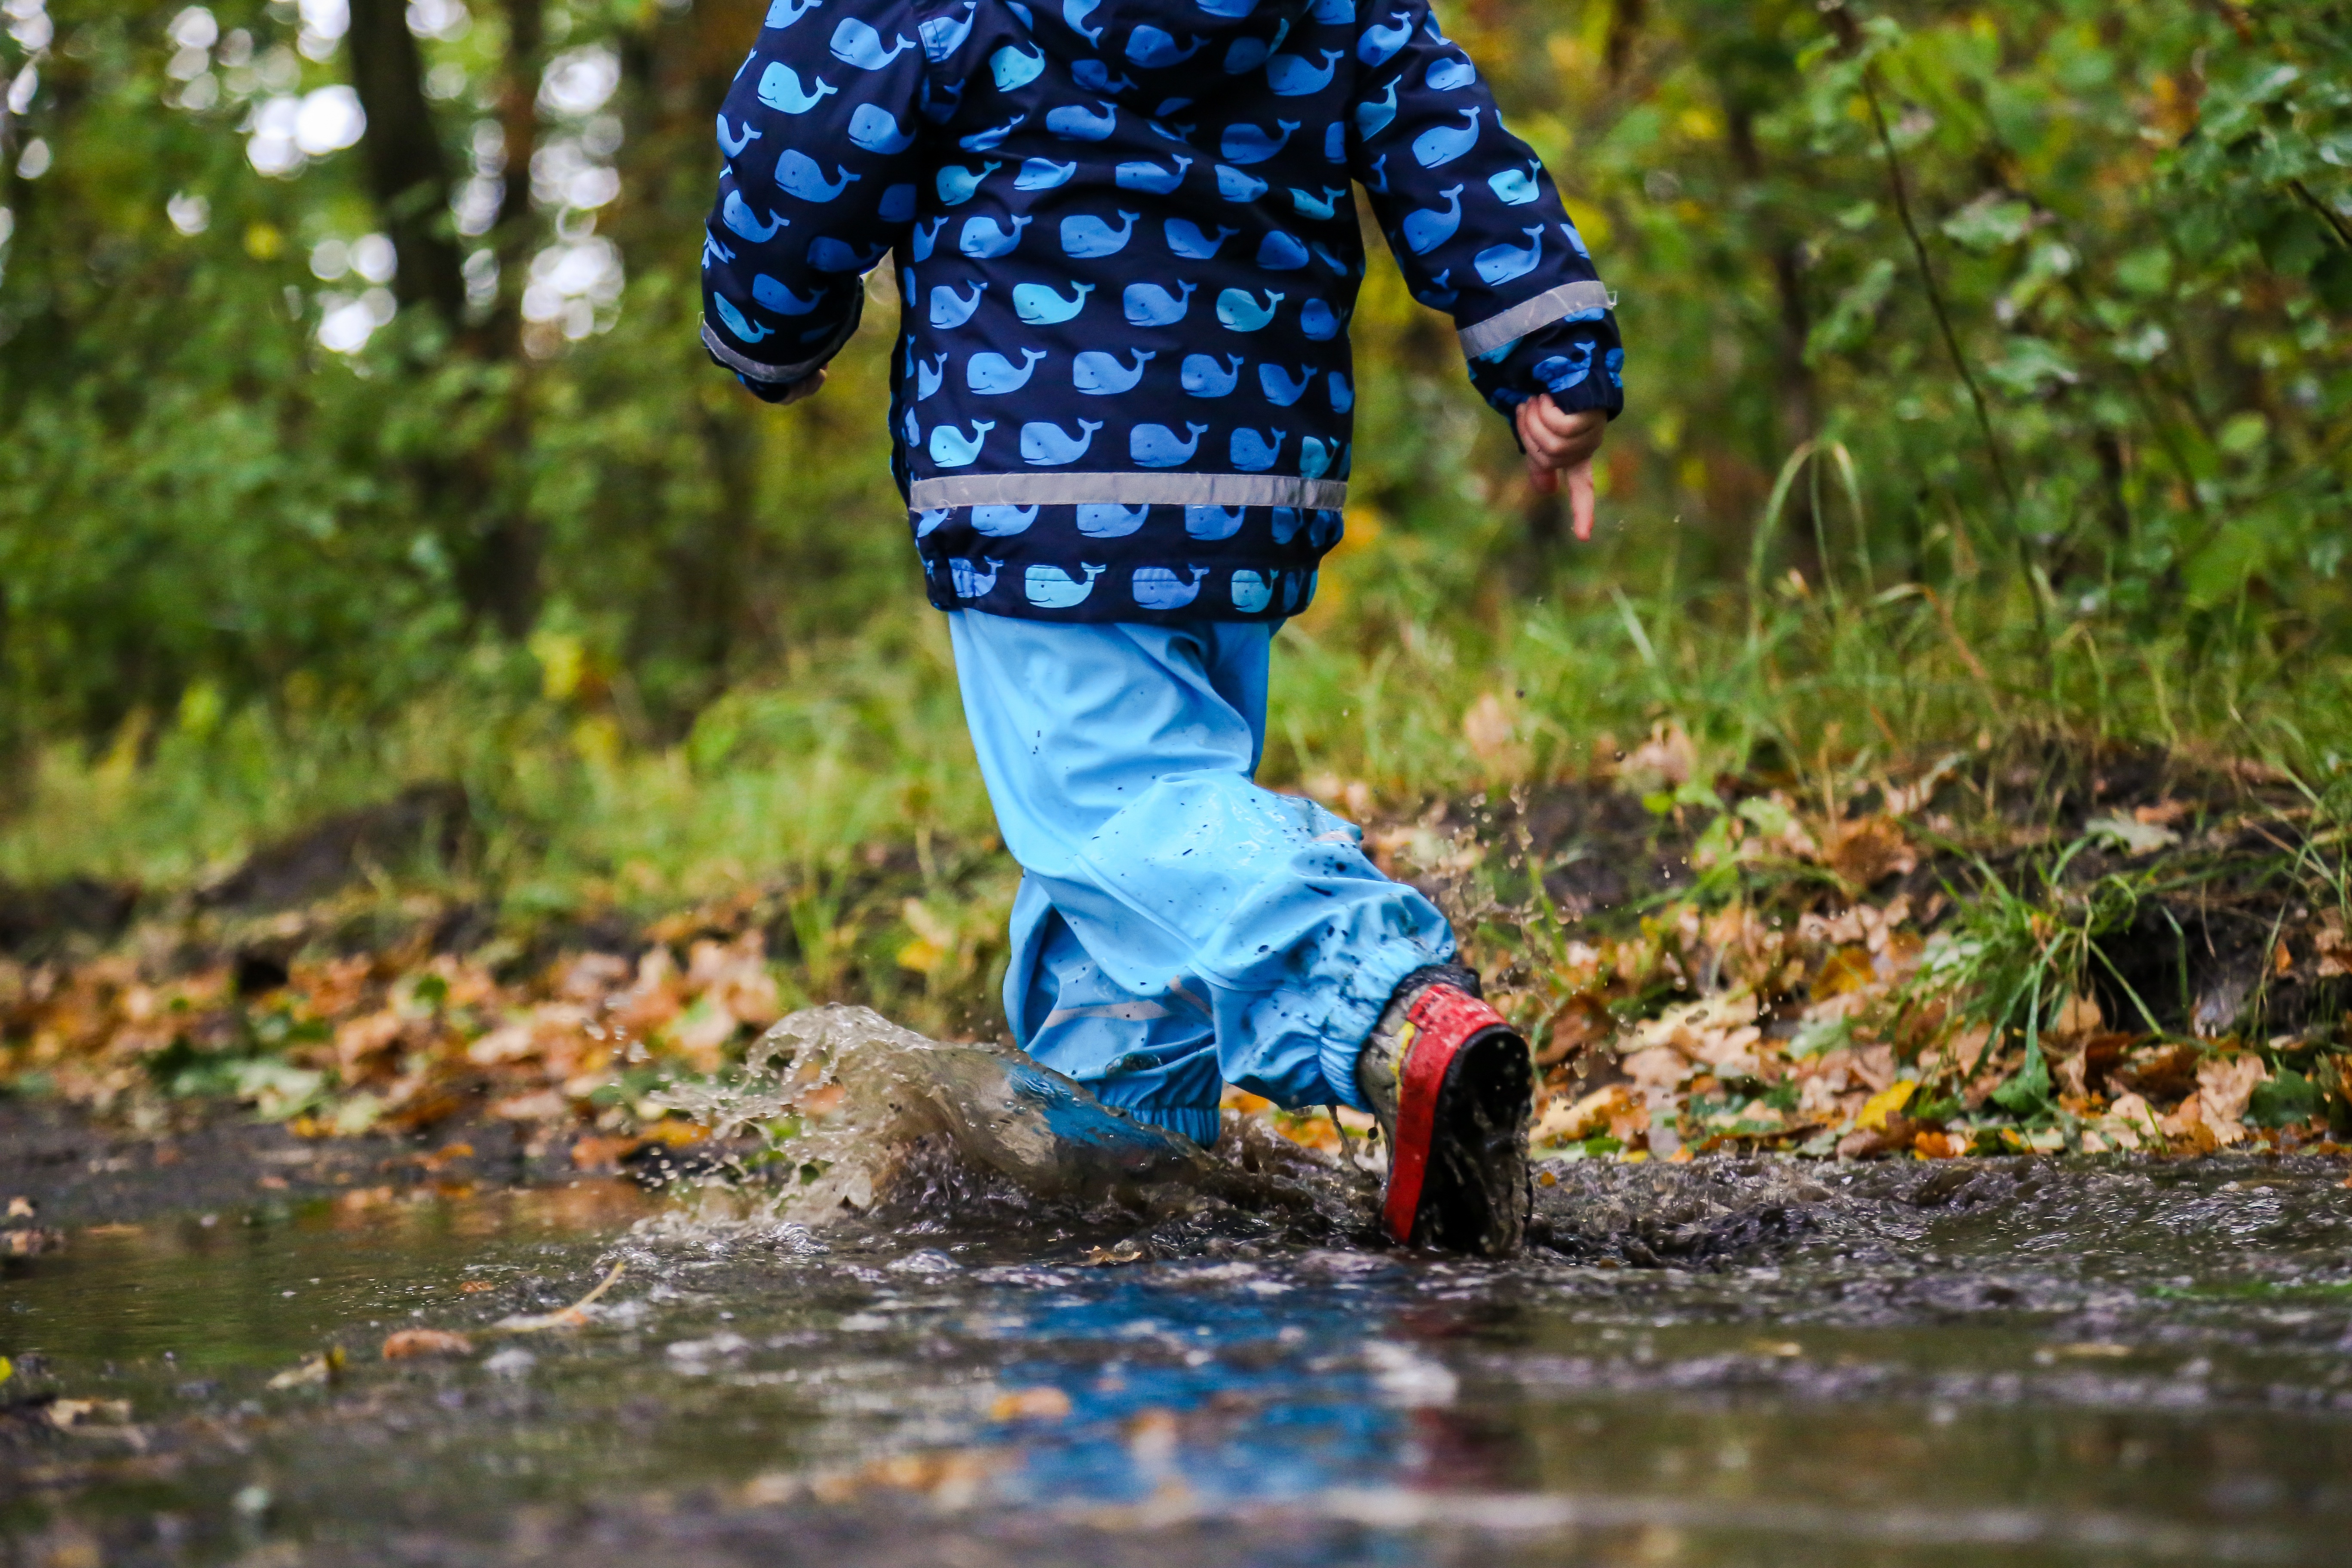
boy, stream, puddle, autumn, season, leaves, raining, recreational fishing